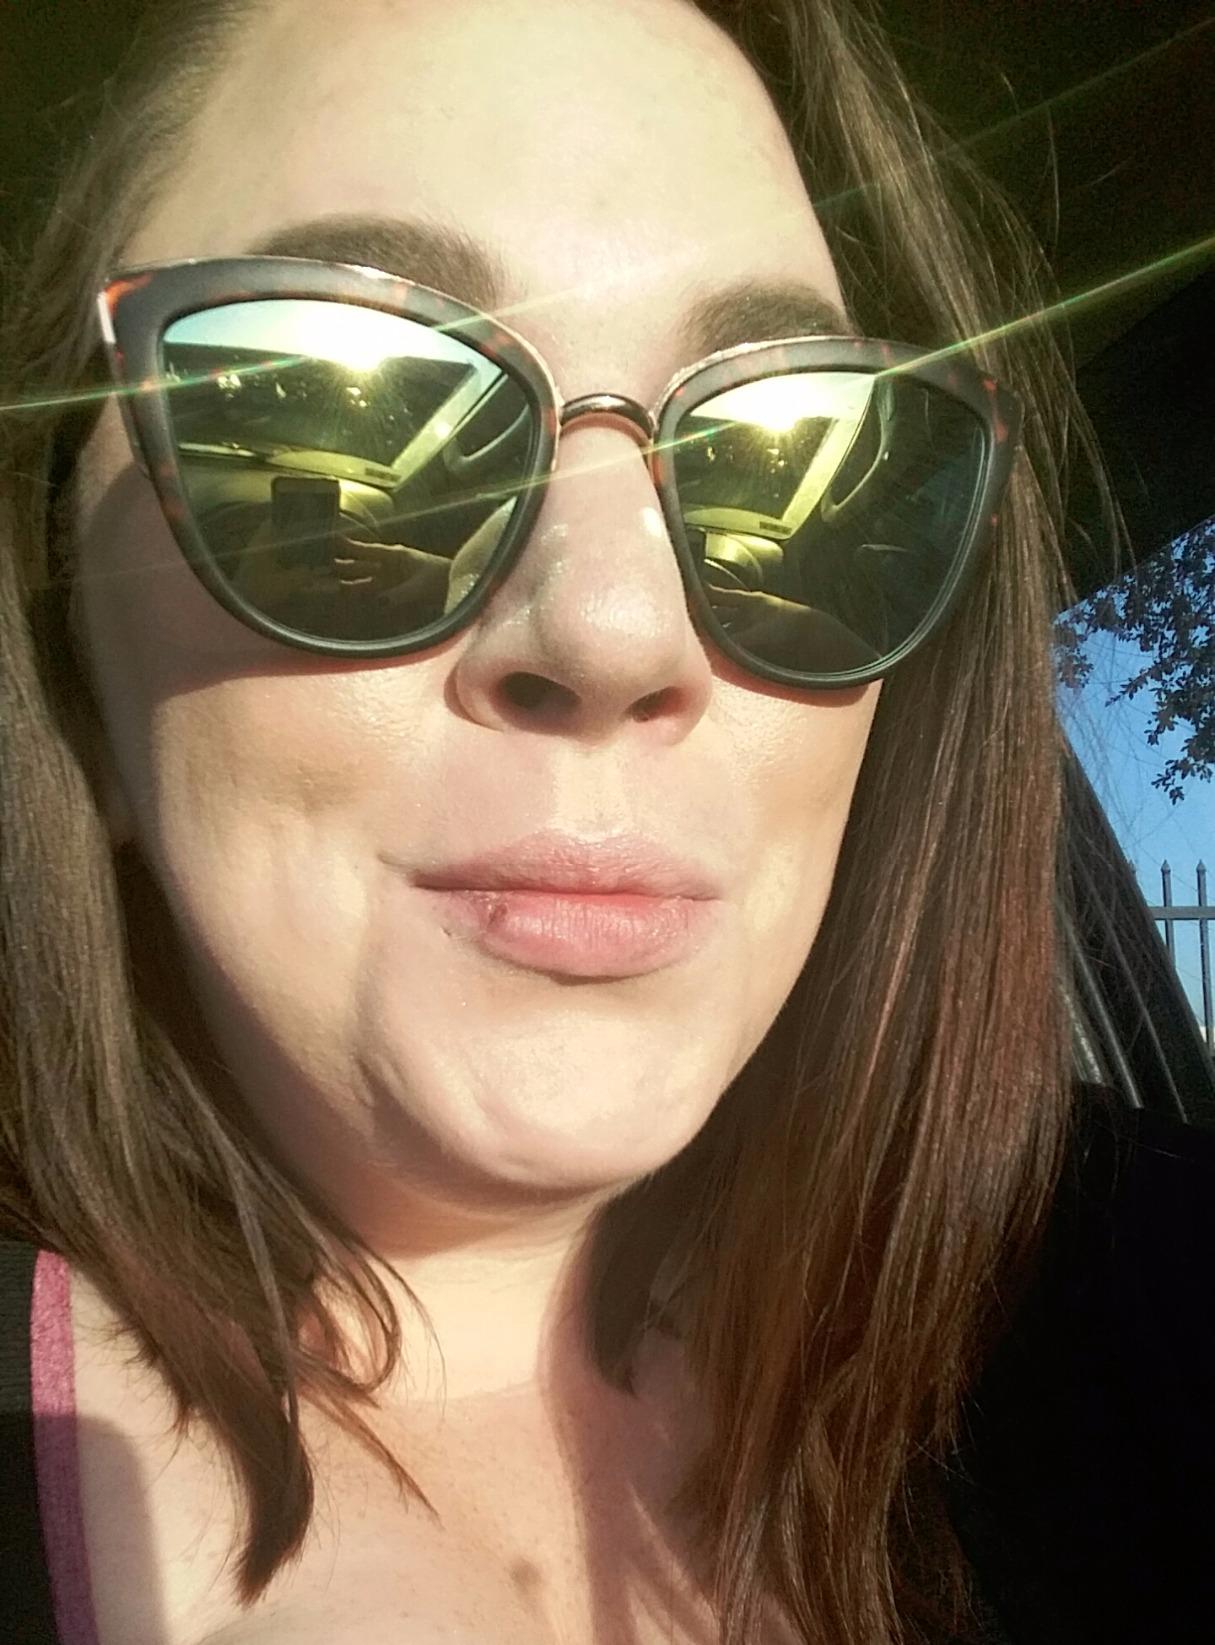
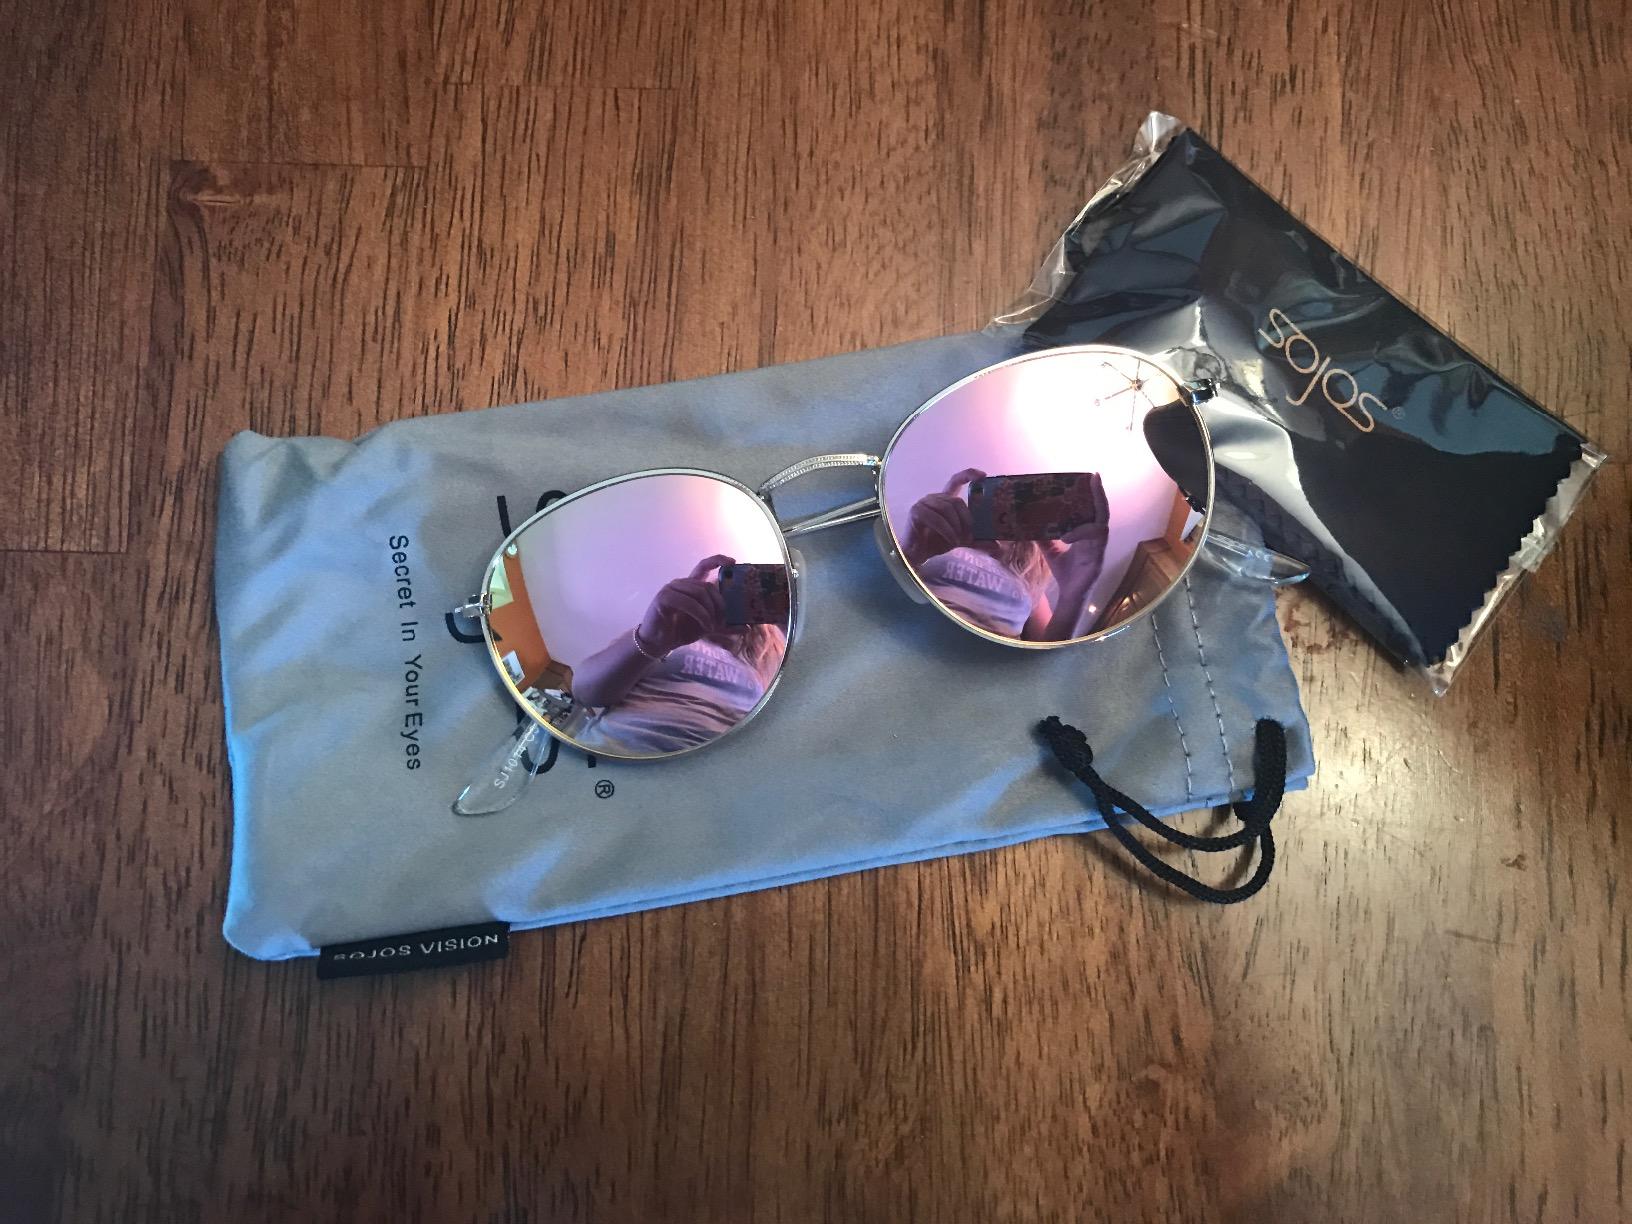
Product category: accessories_sunglasses
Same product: no